French frigate Méduse (1810)

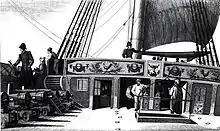
Aftercastle of "Méduse", by Ambroise-Louis Garneray

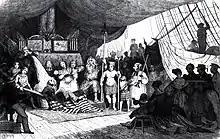
Line-crossing ceremony aboard "Méduse" on 1 July 1816

On 17 June 1816, a convoy under the command of Hugues Duroy de Chaumareys on "Méduse" departed Rochefort accompanied by the storeship "Loire", the brig "Argus" and the corvette "Écho" to receive the British handover of the port of Saint-Louis in Senegal. "Méduse", armed en flûte, carried many passengers, including the appointed French governor of Senegal, Colonel Julien-Désiré Schmaltz, his wife Reine Schmaltz, and his secretary, Joseph Jean-Baptiste Alexandre Griffon du Bellay. "Méduse"s complement totaled 400, including 160 crew plus a contingent of marine infantrymen intended to serve as the garrison of Saint-Louis. The ship reached the island of Madeira on 27 June.